John Law (economist)

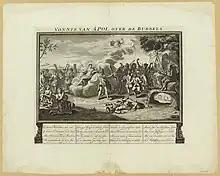
"Judgement of Apollon over the bubbles", satirical Dutch pamphlet published in 1720 about that year’s near-simultaneous speculative bubbles in Paris, London, Amsterdam and other European financial centers

John Law's system, first endorsed by the Regent Philippe d'Orléans in May 1716 and developed from then in increasing ambitious stages until 1720, rested on the expansion of monetary supply through the creation of fiat money and a complete overhaul of the French state's revenue collection, coinage and borrowing, all of which were centralized in Law's Company. Along the way, Law's Company absorbed all French colonial trading companies which had developed in fits and starts over the previous century, and started an unprecedented colonization of its own in Louisiana with the foundation of New Orleans in 1718. It was renamed the "Compagnie des Indes" (Indies Company) in 1719, and in February 1720 absorbed the bank that Law had initially established in May 1716.